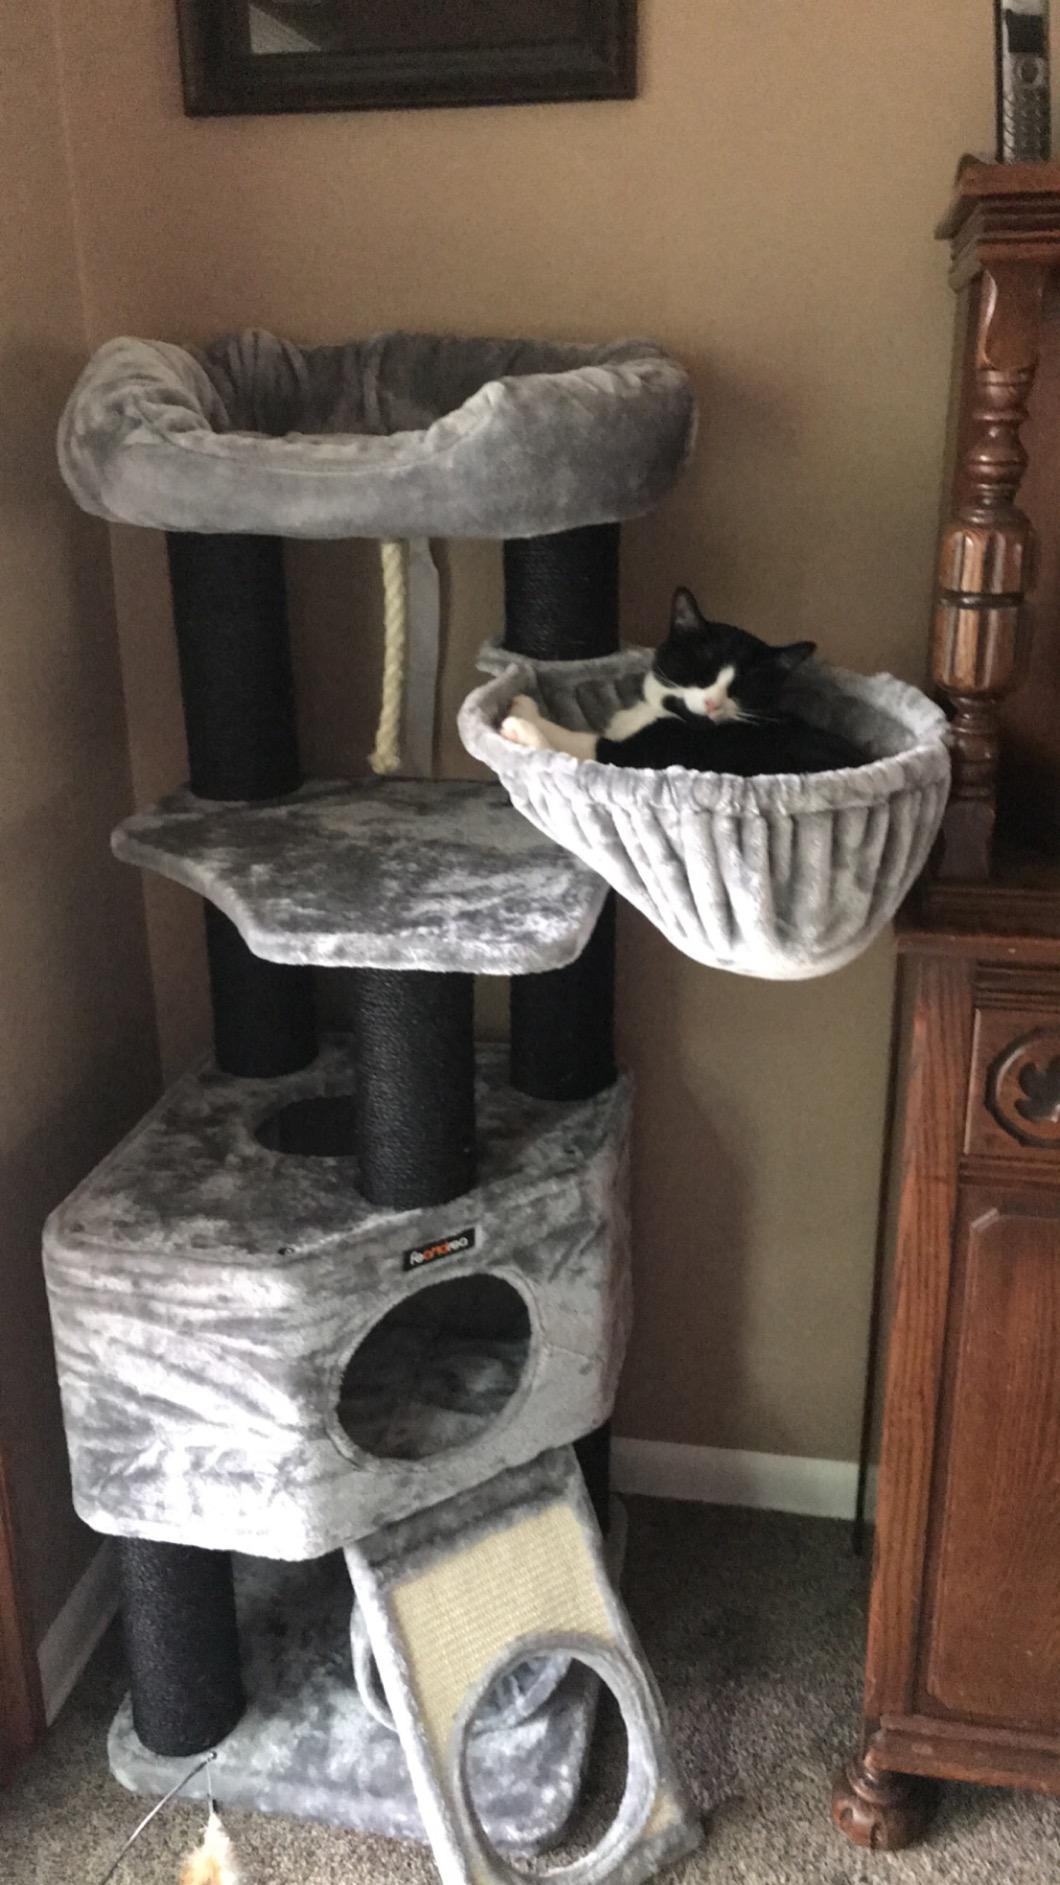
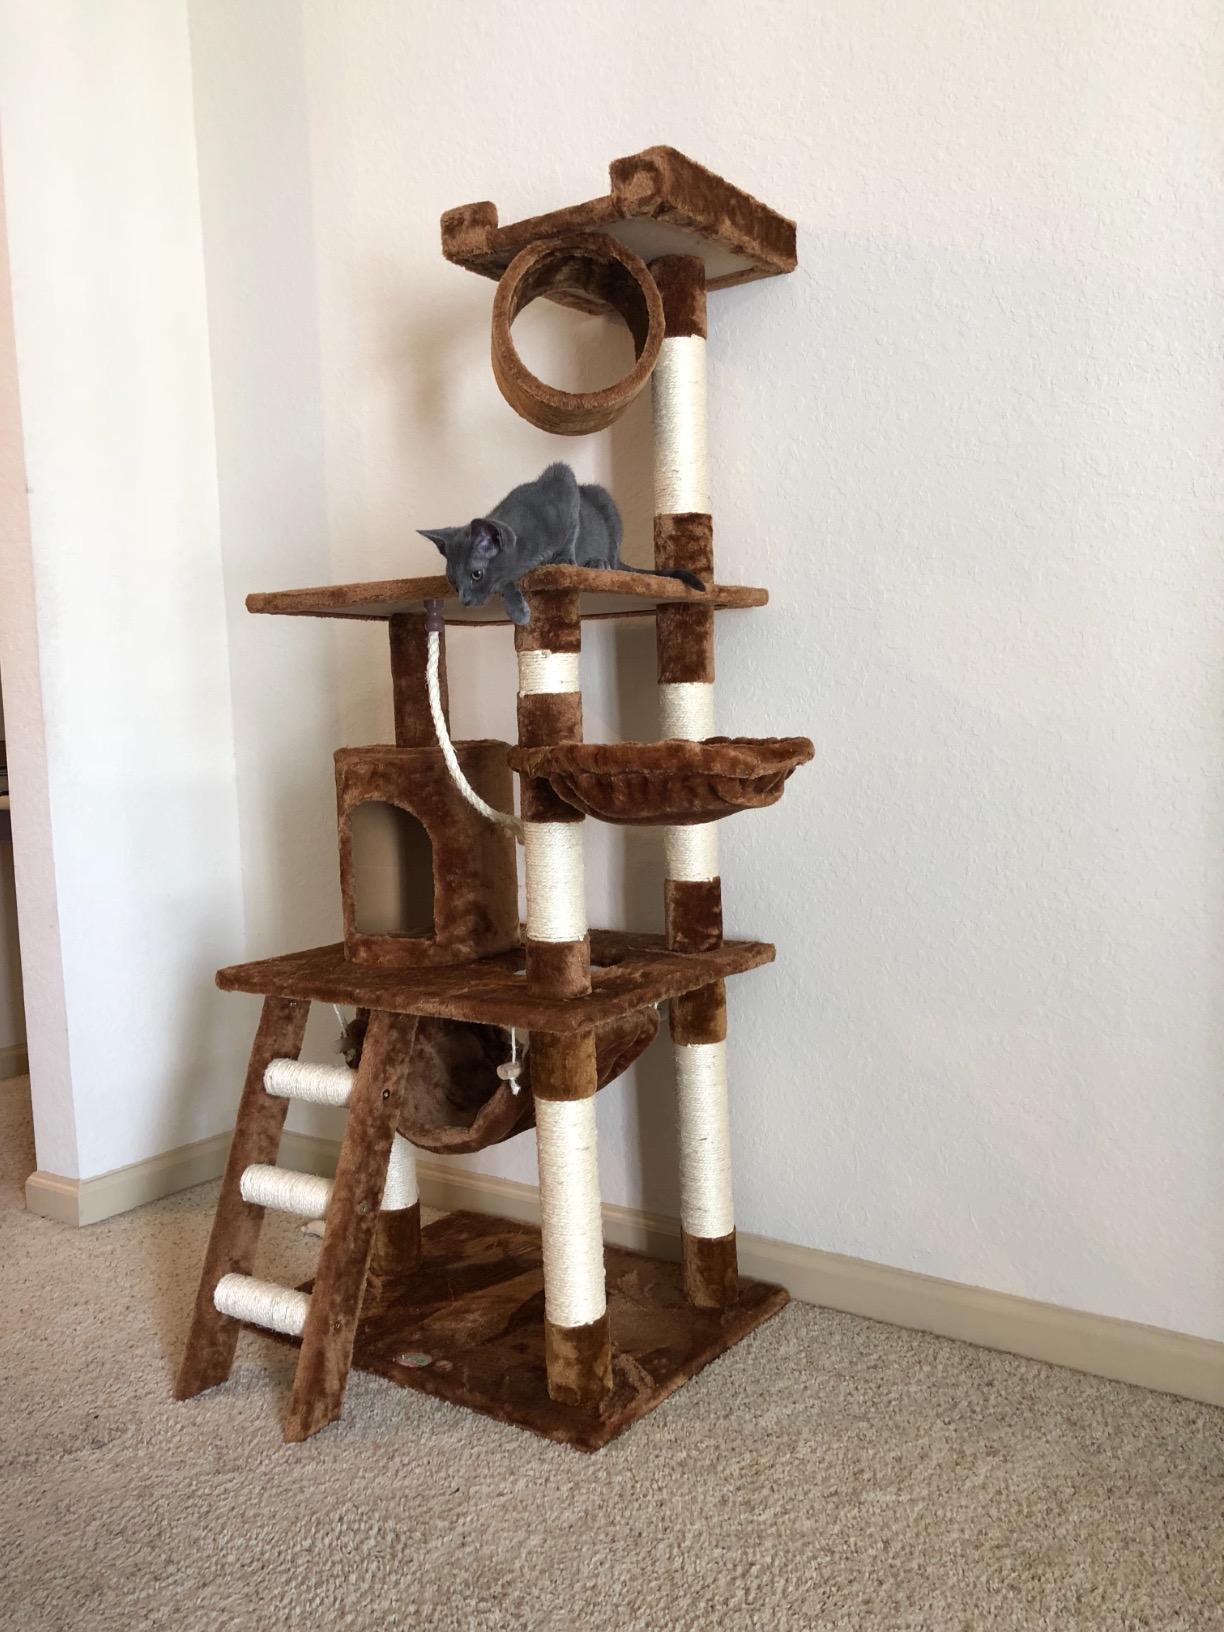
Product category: items_cat tree
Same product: no